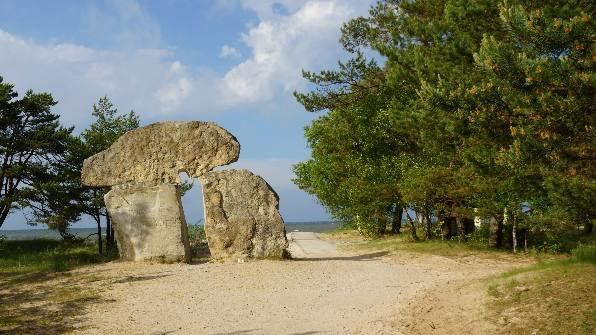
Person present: No